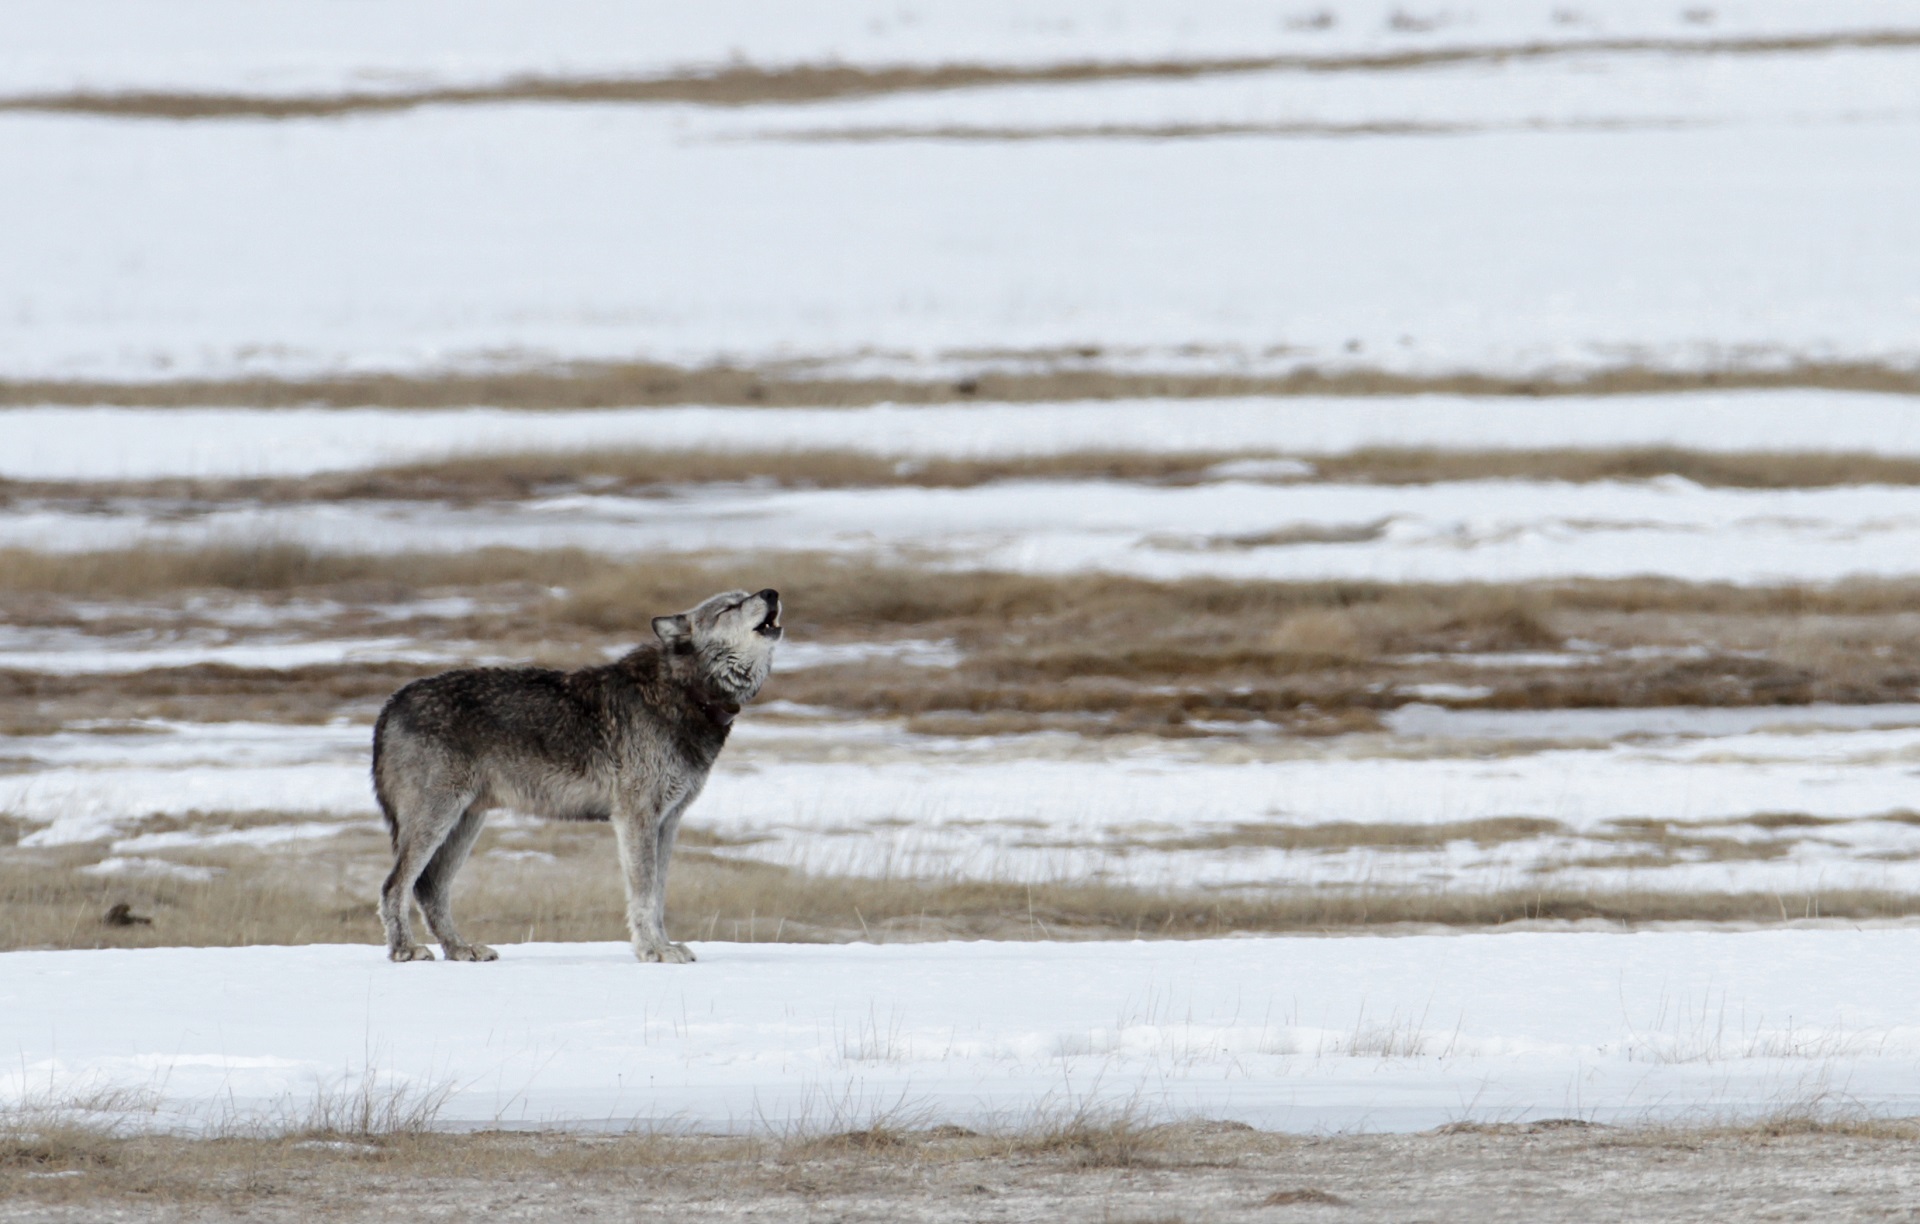
nature, snow, cold, winter, looking, wildlife, wild, fur, portrait, weather, usa, mammal, wolf, predator, coyote, national park, fauna, yellowstone, outdoors, furry, lone, vertebrate, stare, hunter, wyoming, tundra, lupus, howling, dog like mammal, wolfdog